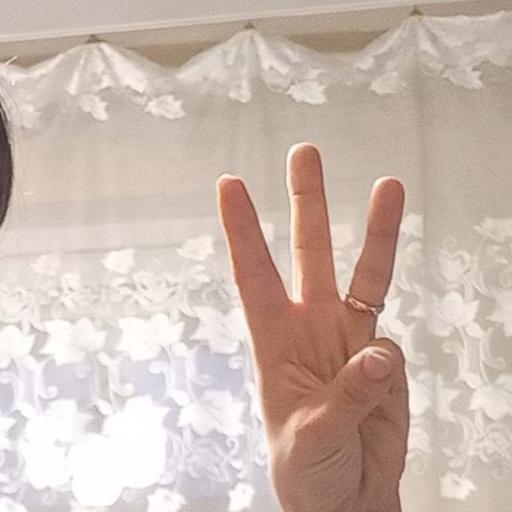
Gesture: three